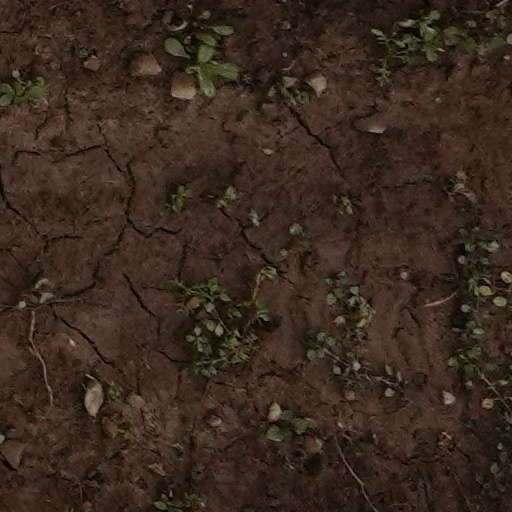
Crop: wheat